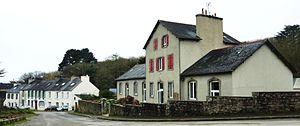
Plougastel-Daoulas
Plougastel-Daoulas est une ville du département du Finistère, dans la région Bretagne, en France. Ses habitants sont appelés les Plougastels et pour les femmes, on utilise le mot breton Plougastellenn.